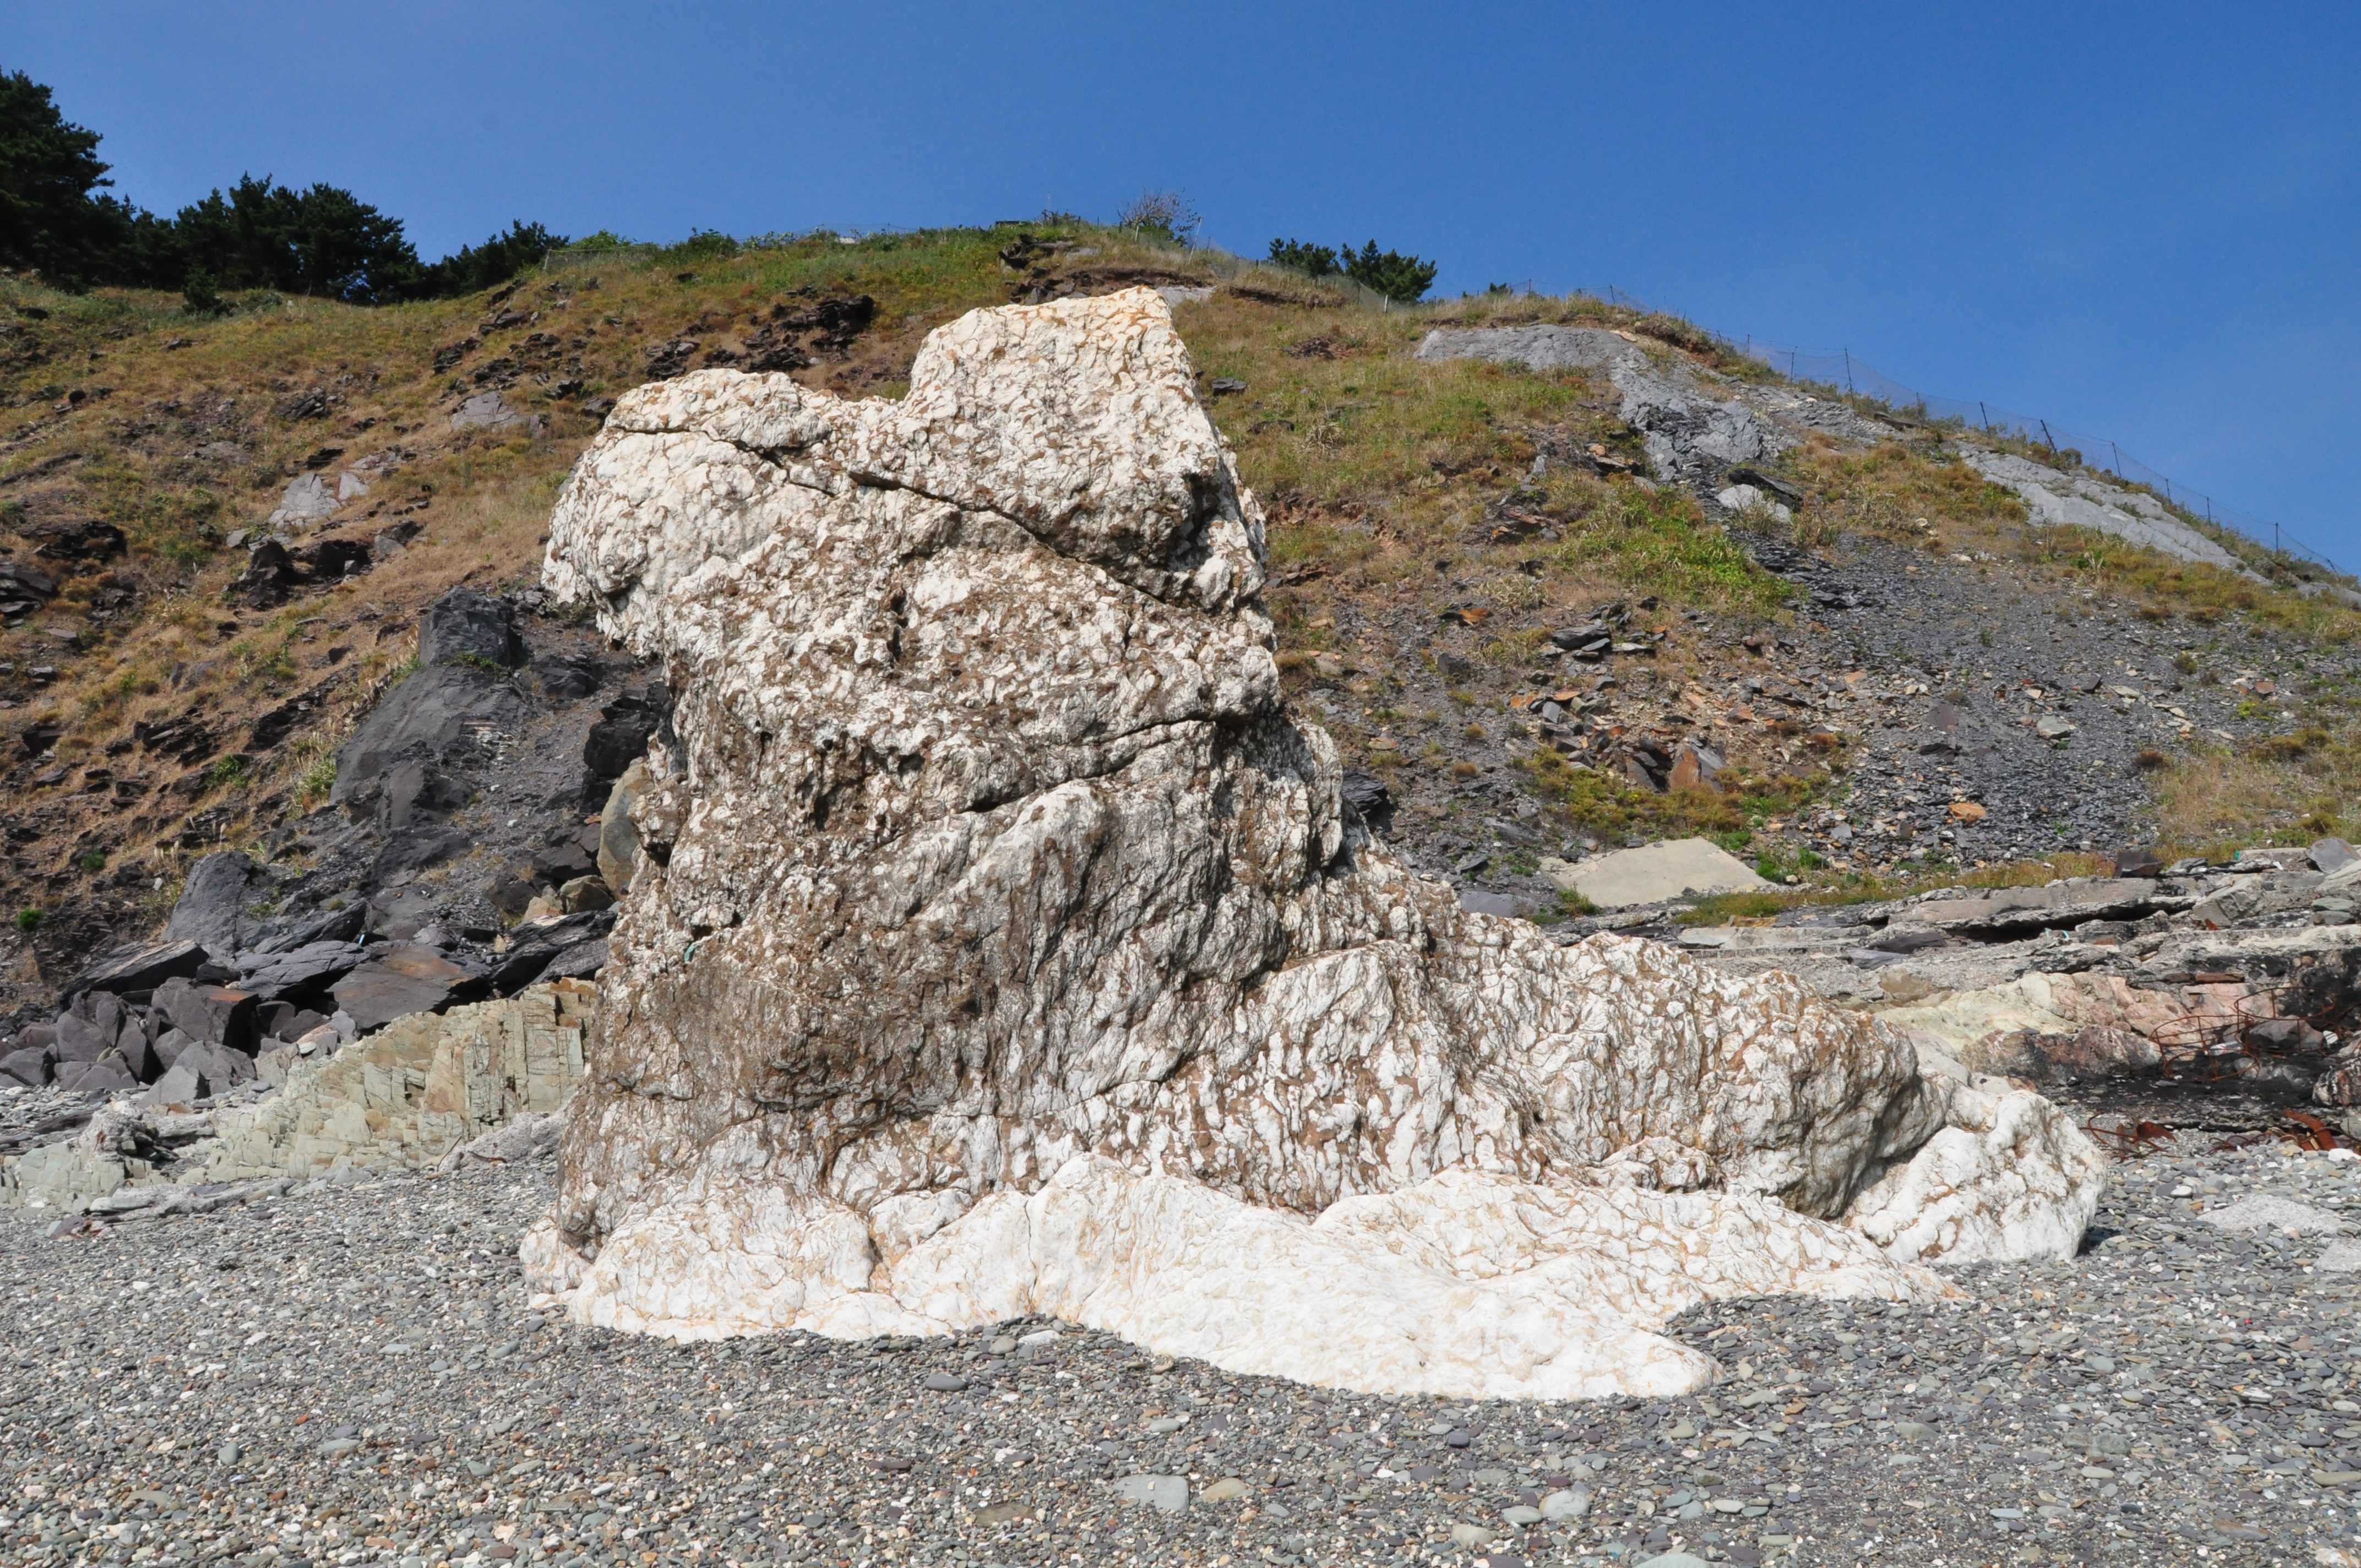
coast, rock, walking, mountain, summer, travel, formation, cliff, island, terrain, material, ridge, geology, outcrop, ruins, badlands, boulder, plateau, bedrock, ancient history, small global, mountainous landforms, geological phenomenon, fossil rock